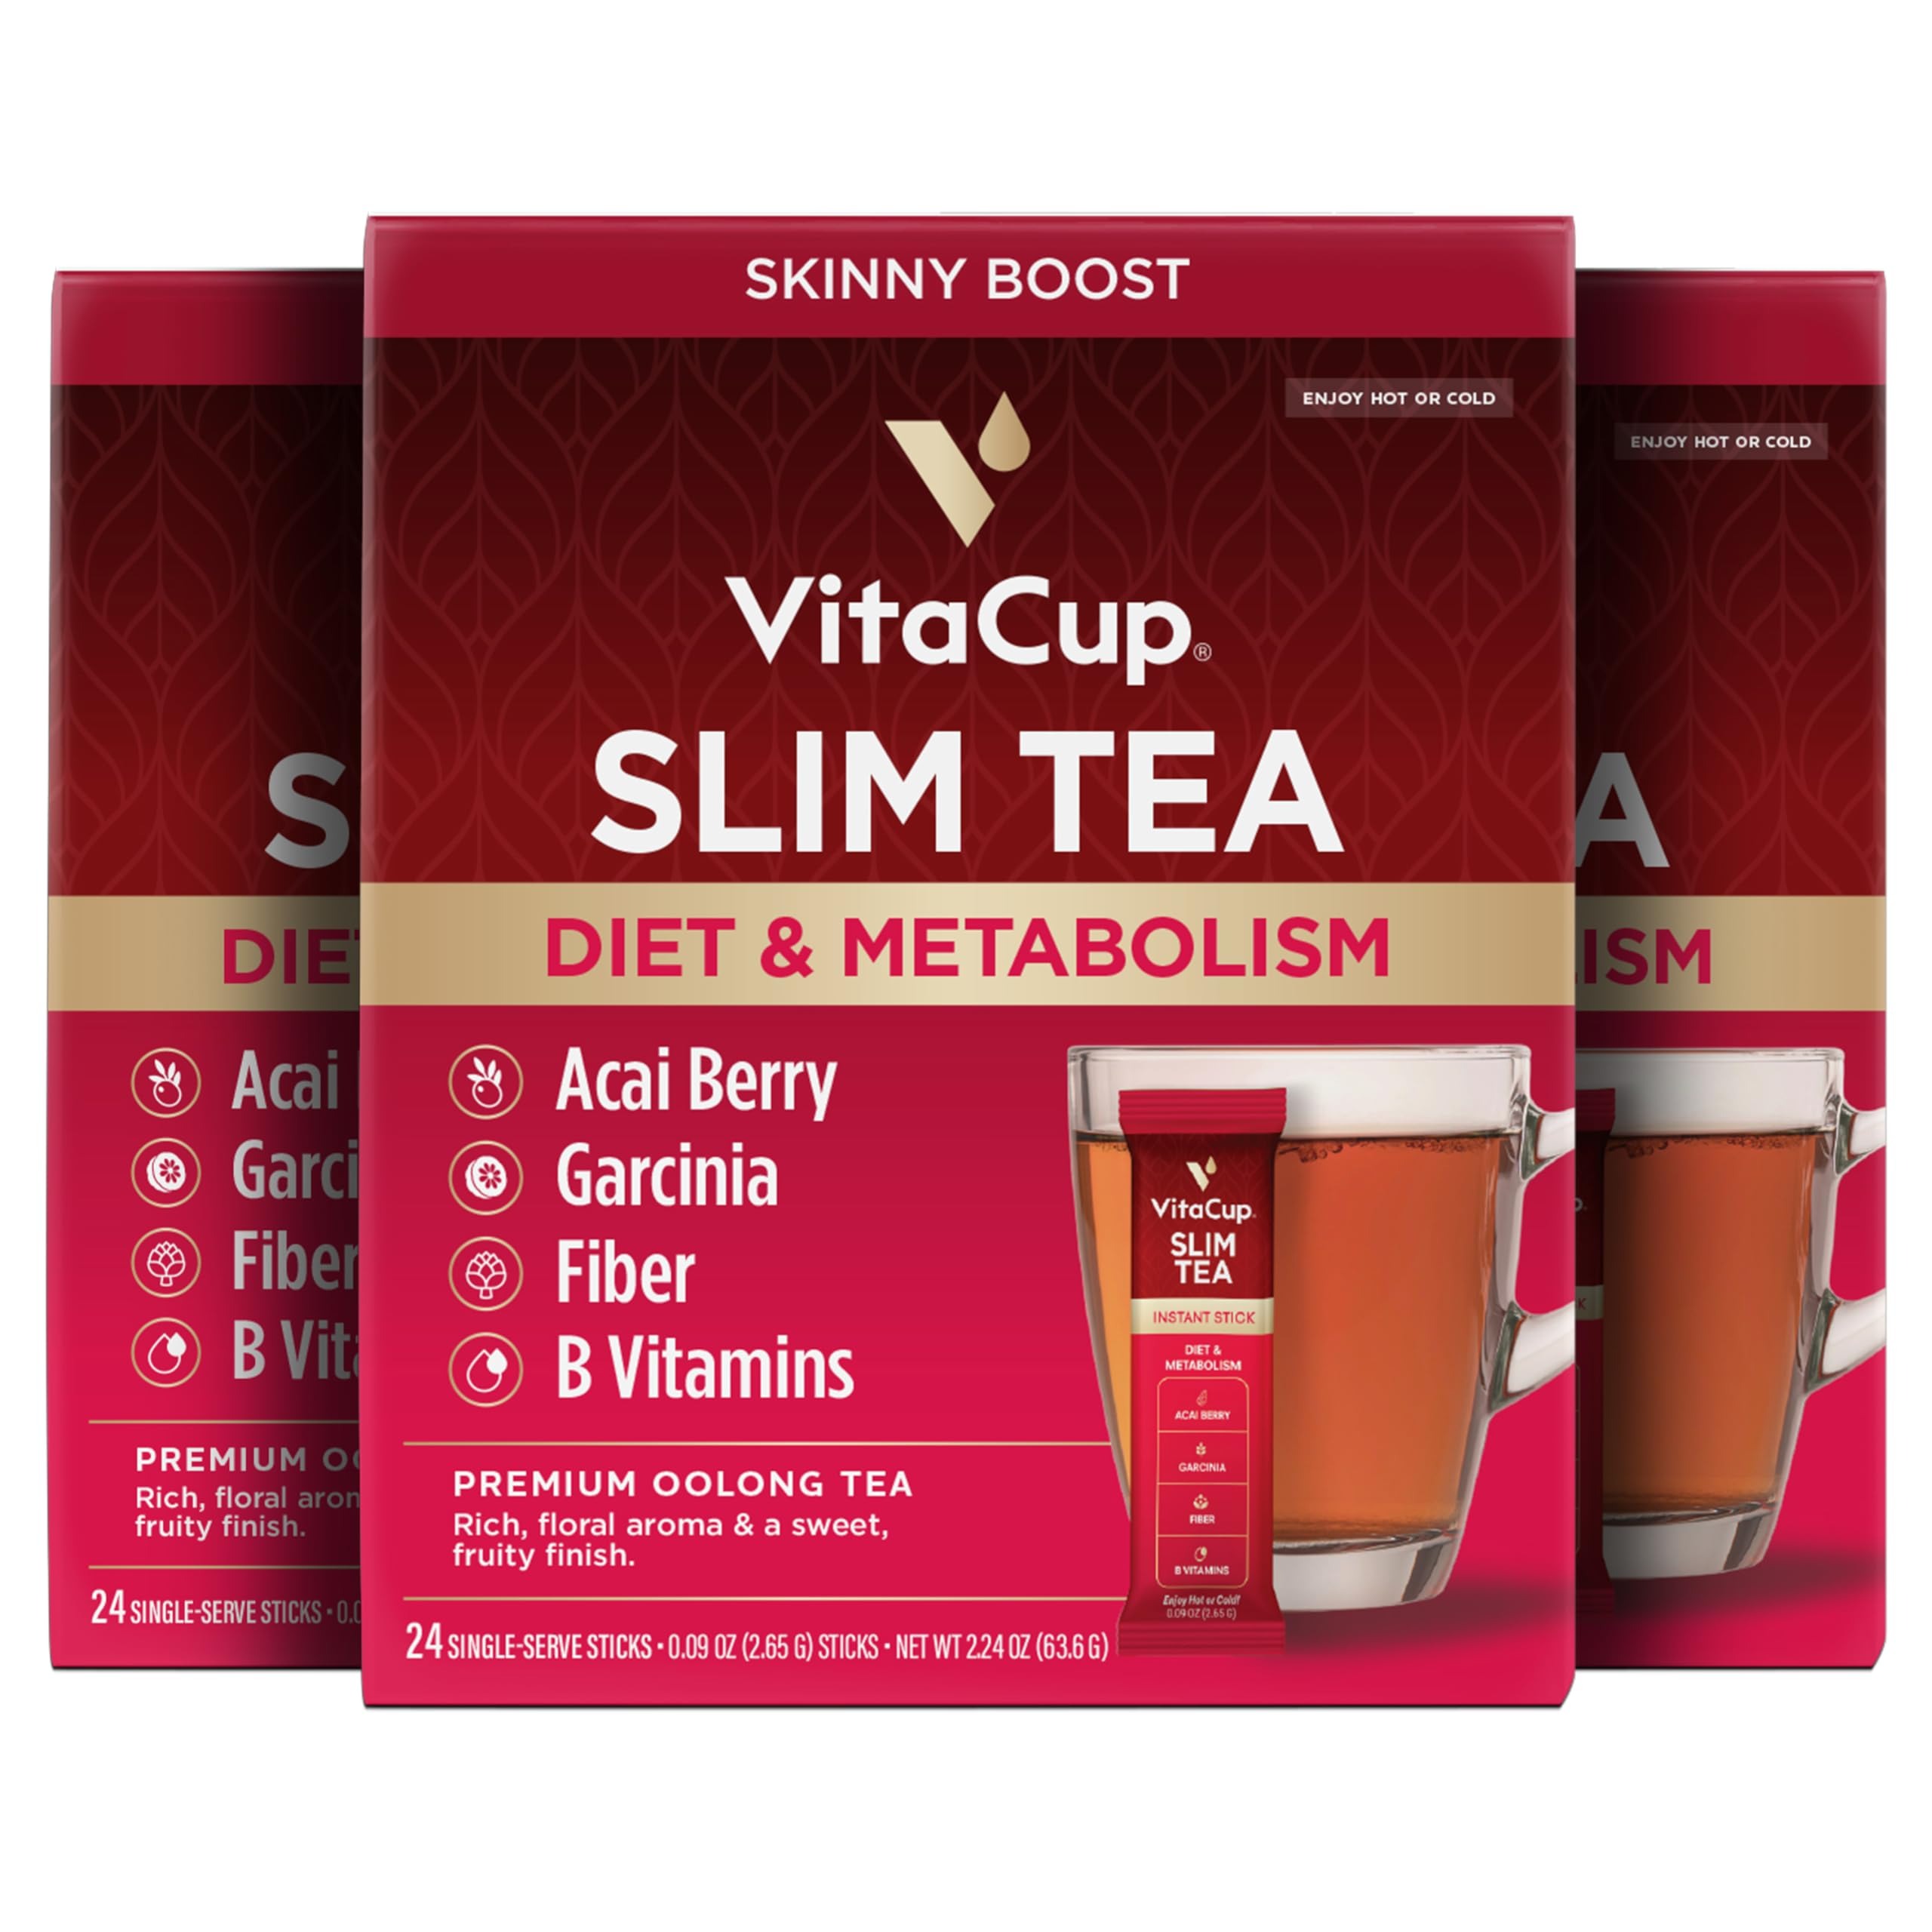
Item Name: VitaCup Slim Instant Tea Packets For Diet Support, Oolong tea w/B Vitamins, Garcinia, Inulin & Acai, On-the-go Instant Sticks, 72 Ct
Bullet Point 1: DIET SUPPORT: A combination of acai and garcinia cambogia are the superstars in our Slim tea. These powerhouse ingredients are known for wellness goals and decrease bloating & puffiness while offering diet support.
Bullet Point 2: RELAX NATURALLY: Manage your daily stressors naturally with the help of acai berry, a powerful antioxidant that supports your body's fight against free radicals.
Bullet Point 3: DELICIOUS OOLONG TEA: Our dark oolong tea has a smooth, full-bodied flavor. Infused with superfood acai berry, this tea provides a perfectly sweet & fruity finish. Pair our Slim Tea with an active lifestyle & healthy diet for ultimate wellness goals.
Bullet Point 4: DAILY DOSE OF VITAMINS: In each cup of tea you get a blend of vegan-friendly vitamins and nutrients that promotes overall health and wellness. Slim tea contains B1, B5, B6, B9, & B12.
Bullet Point 5: DELICIOUS & CONVENIENT: Conveniently packaged and individually sealed so you can take your Slim Tea sticks anywhere you go! Just open, mix, and enjoy! It's on-the-go convenience with no brewer needed.
Product Description: VitaCup Slim Tea Instant Tea Slim Tea Instant is a smooth and refreshing tea blend designed to support your daily wellness routine. Made with premium oolong tea, this instant mix delivers a rich, floral aroma with a subtly sweet, fruity finish. Infused with acai berry, garcinia cambogia, fiber, and essential B vitamins, it’s a convenient way to enjoy a flavorful cup of tea while staying on top of your health goals. Whether you prefer it hot or iced, this tea is a simple addition to your day. This blend is crafted with carefully selected ingredients known for their beneficial properties. Garcinia cambogia, derived from the fruit’s rind, is often used alongside a balanced diet and active lifestyle. Acai berry is packed with antioxidants, while oolong tea contains L-theanine, an amino acid linked to cognitive function and relaxation. Added fiber helps support digestion, and a blend of B vitamins helps fuel the body throughout the day. Why You’ll Love It: Balanced Wellness – A blend of oolong tea, fiber, and botanicals to complement a mindful lifestyle. Rich & Smooth Flavor – Premium tea leaves with a light floral aroma and a naturally sweet, fruity finish. Instant & Convenient – Just mix with water—no steeping or brewing needed. Enjoy VitaCup Slim Tea Instant as a comforting hot tea or a refreshing iced beverage. Whether it’s your morning pick-me-up, a midday boost, or a relaxing evening sip, this tea is an easy way to stay refreshed and support your daily routine.
Value: 72.0
Unit: Count

Price: 29.99